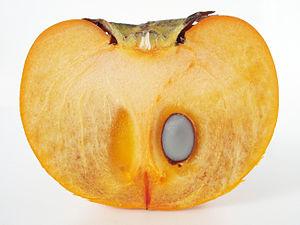
Le plaqueminier du Japon est un arbre de la famille des Ébénacées, genre Diospyros, originaire de Chine, principalement cultivée pour son fruit, le kaki. Il est parfois appelé figuier caque et plus rarement plaqueminier kaki.
Le kaki, appelé aussi plaquemine du Japon, plaquemine de Chine, ou anciennement figue caque, est le fruit du plaqueminier du Japon, de la famille des Ébénacées. Il est traditionnellement produit en Asie de l'Inde au Japon et spécialement en Chine, à Taïwan et en Corée.